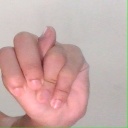
अक्षर: न